John Crissey III

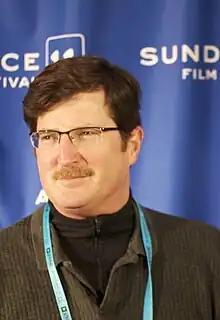
JC Crissey in 2011

John Chappell Crissey III, also known as JC Crissey, is a British-American businessman and movie producer best known for helping bring to screen the international award-winning film ""Blinded"" (2004).